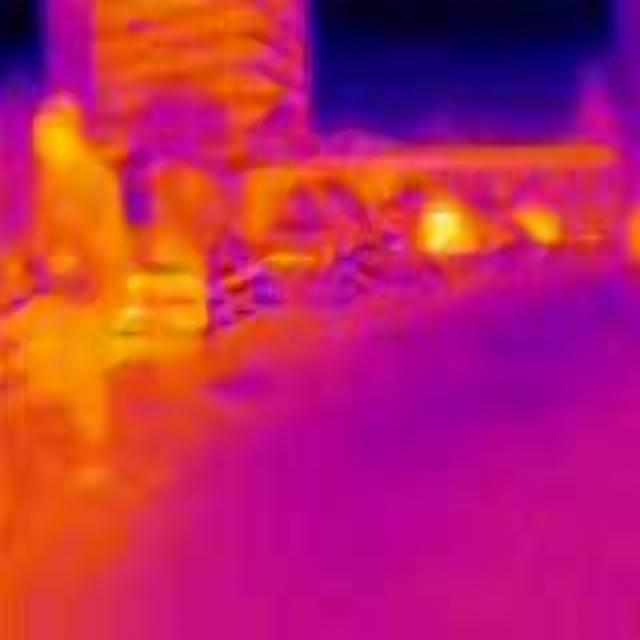
Detected objects:
label: person